History of neuroscience

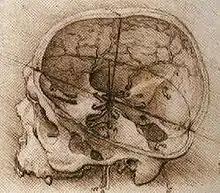
One of Leonardo da Vinci's sketches of the human skull

Work by Andreas Vesalius on human cadavers found problems with the Galenic view of anatomy. Vesalius noted many structural characteristics of both the brain and general nervous system during his dissections. In addition to recording many anatomical features such as the putamen and corpus callosum, Vesalius proposed that the brain was made up of seven pairs of 'brain nerves', each with a specialized function. Other scholars furthered Vesalius' work by adding their own detailed sketches of the human brain.